1926 Padang Panjang earthquakes

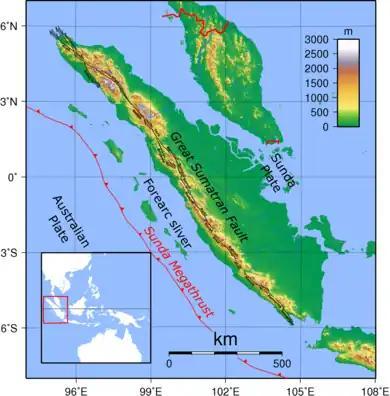
Map of the Great Sumatran Fault with labeled segments

The Great Sumatran fault 1900 km in length is a major strike-slip fault zone that cuts through the island of Sumatra. It accommodates the right-lateral strike-slip component of the highly oblique collision zone between the Indo-Australian plate and the Sunda plate. The Sunda megathrust carries the dip-slip component of the collision with the upper portion of the over-riding plate separated from the Sumatran fault zone by a small crustal sliver near the volcanic arc. The Great Sumatran fault is considered an example of slip partitioning. The fault runs through the north in Banda Aceh and ends in the south near the Sunda Strait. The Fault runs northwestward with ranging slip rates of 38 ± 4 mm/yr commonly cited for Aceh, however, some geodetic data believe that the elastic strain in the area is at around 16 ± 6 mm/yr and 20 ± 6 mm/yr across the parallel Aceh and Seulimeum segments from 2005 to 2010. In the Sianok segments, near the epicenter of the 1926 event, it is proposed to have slip rates of 10–11 mm/yr as well as 27–28 mm/yr for the Renun segment near Toba. The latter proposes that it has a slip rate of about 23 ± 3 mm/yr based on the deflections of the rivers nearby the young Toba tuff. The Toru segment has a slip rate of 7–14 mm/yr which also traverses near the Sibuabuali volcano. The Angkola segment, parallel to the Toru segment, observe slip-rates of about 17 ± 6 mm/yr. In the south, the slip-rates of the Musi segment have a recorded geological slip-rate of 11 ± 5 mm/yr and lastly, the slip-rates for the Kumering segment were a preliminary 6 ± 4 mm/yr, later revised to 5.5 ± 1.9 mm/yr. In total, the slip rate of the Sumatran Fault System at this latitude could be greater than the reliably constrained minimum slip rate of 7–14 mm/yr.